Central Ordnance Munitions Depot

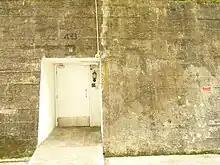
One of the bunkers that is located outside the Crown Wine Cellars that can no longer be used.

It was believed that the British military chose the site to keep it a secret since there were many Japanese spies in the local communities before the Japanese invasion. The local fishing village of Aberdeen was located about 5 km away and is known as "Little Hong Kong" in Cantonese. The British used this version as a "code name" to refer to the military site and thus confuse those spying for the Japanese.